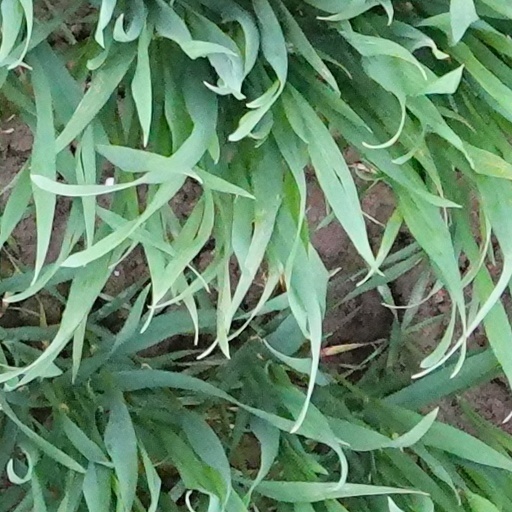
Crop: wheat